Virginia-Depot (Munich)

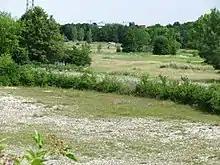

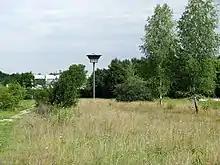
Virginia biotope with gross tower for kestrels, swifts and jackdaws

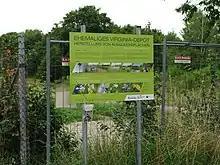
Information board

The Virginia depot was a military camp used last by the Bundeswehr west of Schleißheimer Straße in the Munich district of Lerchenau. Today it is a biotope with rare plant species.